Off-Lined

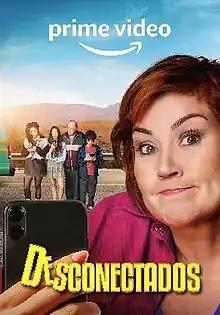
Amazon Prime Video release poster

Off-Lined (Spanish: Desconectados) is a 2022 Chilean-American comedy film directed by Diego Rougier and written by Rougier, Diego Ayala & Rodrigo Vergara Tampe. Starring Javiera Contador. It is the first Chilean film produced for Amazon Prime.